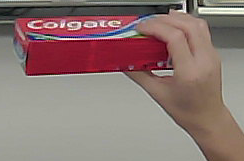
Product: colgate_toothpaste